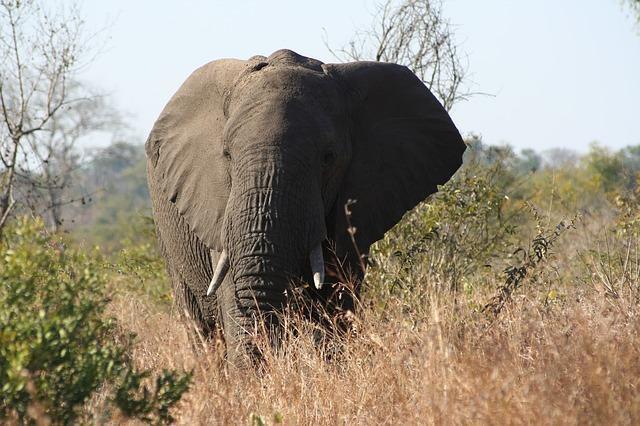
elephant